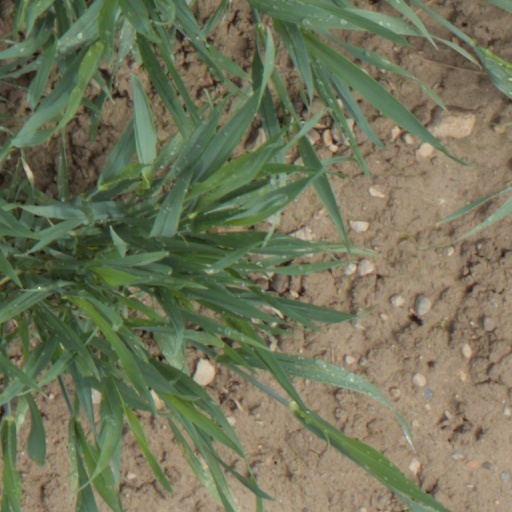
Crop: wheat